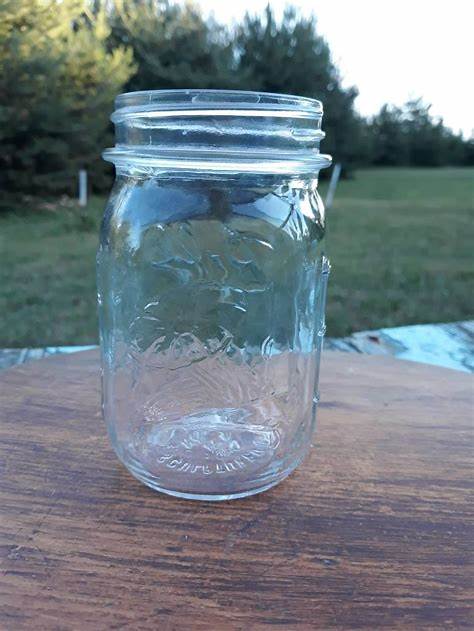
Waste category: glass